Seven Sutherland Sisters

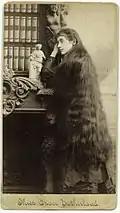
Grace Sutherland, about 1890

The Seven Sutherland Sisters was a family act from Niagara County, New York that performed worldwide to great acclaim. Daughters of Fletcher and Mary (Brink) Sutherland, they started doing concerts with a brother in the early 1880s, and three years later the sisters were traveling with Barnum and Bailey's "Greatest Show on Earth."